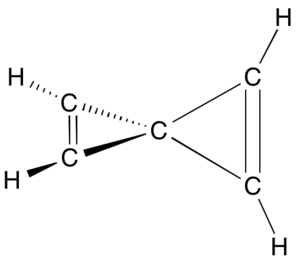
Le spiropentadiène ou bowtiediène, est un hydrocarbure de formule C₅H₄. C'est le cycloalcène spiro le plus simple. Il est très instable, se décomposant même en dessous de -100 °C en raison de son énergie de liaison élevée et donc n'apparaît pas dans la nature. Sa synthèse est rapportée en 1991.